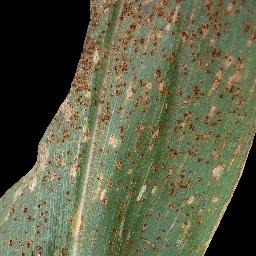
Label: Corn_(Maize)___Common_Rust